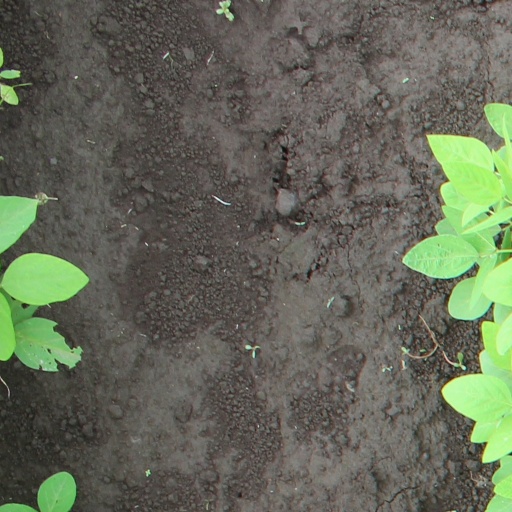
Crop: soybean